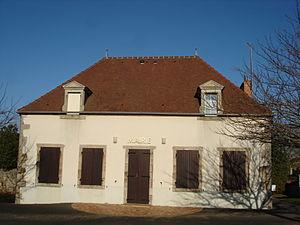
Urciers (36)
Urciers est une commune française située dans le département de l'Indre, en région Centre-Val de Loire.